Hughenden, Queensland

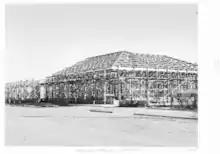
The partly-built one-storey court house, 1952

In November 1883, "Hughenden West Estate" made up of 37 allotments were advertised to be auctioned by Wilson, Ayton and Ryan of Townsville. A map advertising the auction states the allotments are charmingly situated on high sloping ground, overlooking the Town of Hughenden, within a few minutes walk to the Post and Telegraph Offices, the Court House and the business centre of town. The map also states these residence sites only need the completion of the railway works to enormously increase its value.